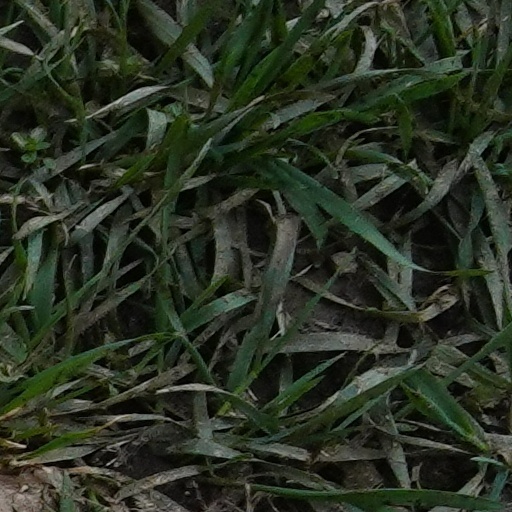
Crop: wheat